Rock Art and the Prehistory of Atlantic Europe

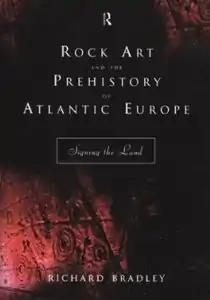
The first English-language edition of the book, featuring a reconstruction of the rock art at Roughting Linn.

Rock Art and the Prehistory of Atlantic Europe: Signing the Land is an archaeological book authored by the English academic Richard Bradley of the University of Reading. It was first published by Routledge in 1997.